Describe the emotion expressed in this image:  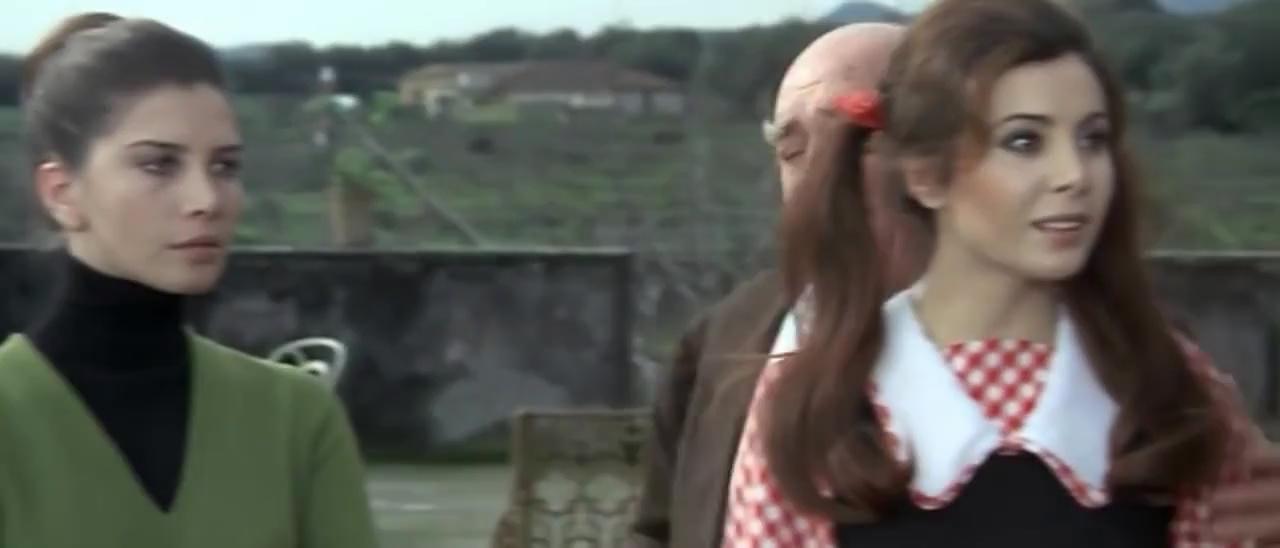
This person displays Suffering, valence and arousal with low intensity.